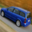
Label: automobile